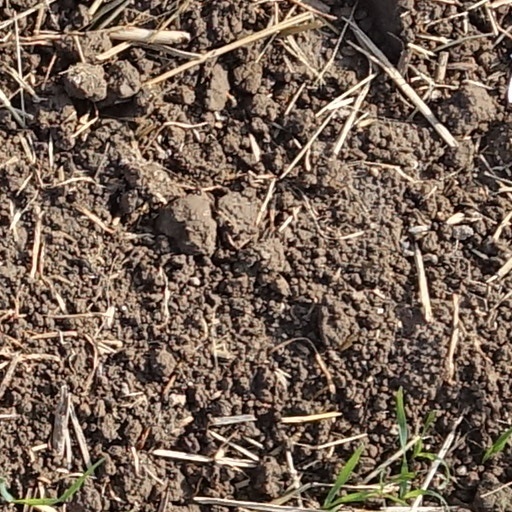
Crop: wheat